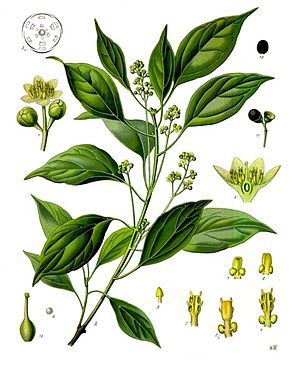
Kamfertræ
Köhler's Medizinal-Pflanzen (1897)
Köhler's Medizinal-Pflanzen (1897)
Kamfertræ, Cinnamomum camphora, er et træ i kanel-slægten. Træet indeholder en æterisk olie, der under luftens indvirkning kan danne kamfer.